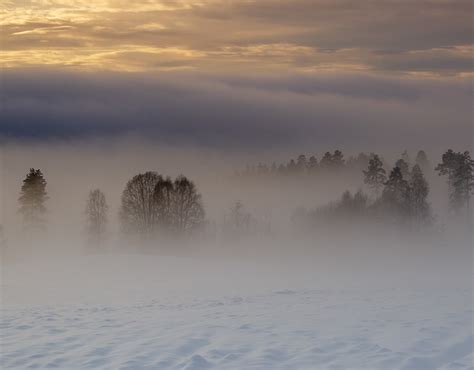
Weather: foggy or hazy